Wanda Brown Shaw

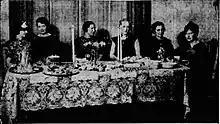
Members of Klamath Falls A.A.U.W. Reception Committee. Tea table at the home of Wanda Brown Shaw on Pacific Terrace, where visiting Oregon representatives of the A.A.U.W. were entertained. From left to right, Mrs. Percy Murray, Mrs. C.A. Henderson, Mrs. Ted Black, Mrs. Louis Serruys, Mrs. Frank Jenkins and Mrs. G.A. Krause

Wanda Brown Shaw (February 14, 1899 – July 20, 1942) was a clubwoman and teacher of Klamath Falls, Oregon.